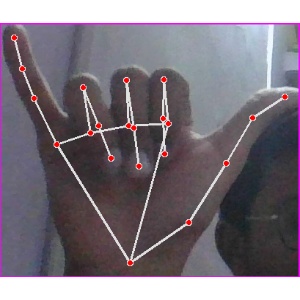
अक्षर: य